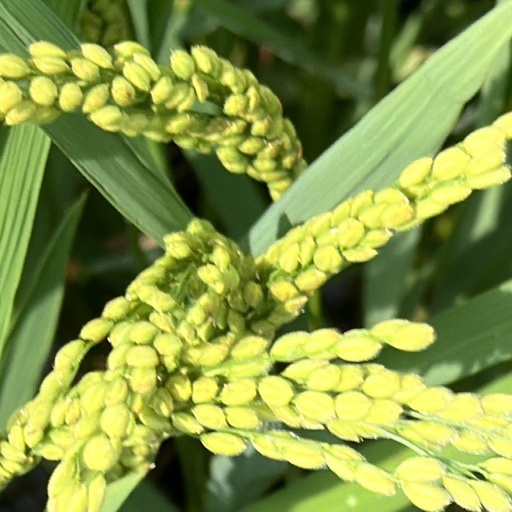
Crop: rice